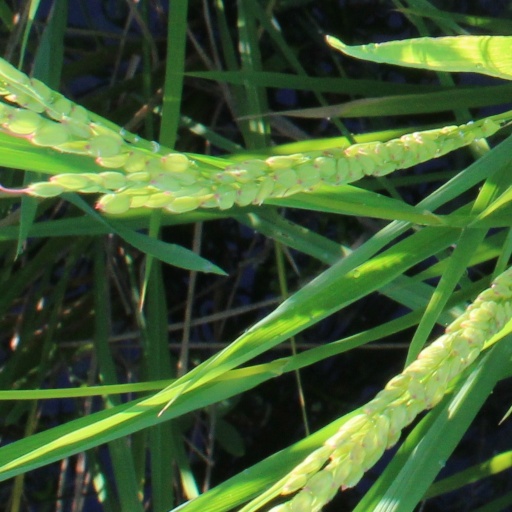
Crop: rice